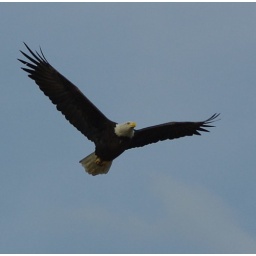
The great Bald eagle in flite against. the blue sky